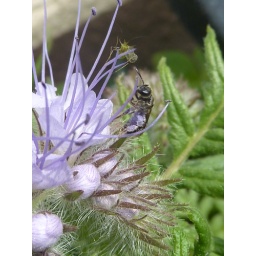
On the wild flowers in the Bed we sowed with mixed wildflower seed, this flower is an instant hit